Queen's Park Oval

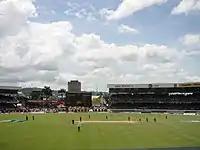
Stands and the scoreboard at the Oval in 2004.

Following the end of the World Cup, the Queen's Park Oval has had a sporadic allotment of international cricket. Since 2007 there has been six test matches the most recent of which was the infamous washed out match held in August 2016 against India. That match was notable for the third shortest non-abandoned test ever, with the match being curtailed by a wet outfield which allowed for only twenty two overs to be bowled over the five days despite rain not falling for the majority of the match.